String Quartet No. 3 (Revueltas)

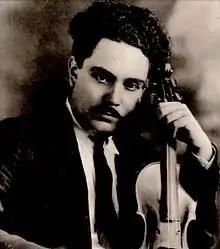
Silvestre Revueltas in 1930

String Quartet No. 3 is a chamber-music work written in 1931 by the Mexican composer and violinist Silvestre Revueltas.